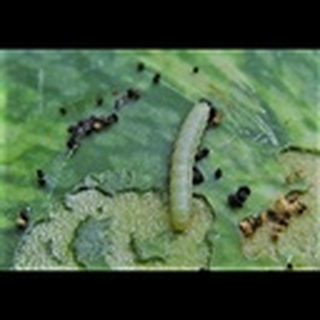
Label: cotton_army_worm